Speed limit

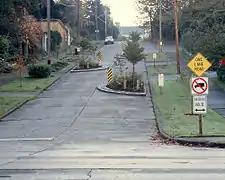
Traffic calming can be effective on lower speed roads.

It is desirable to attempt to reduce the speed of road vehicles in some circumstances because the kinetic energy involved in a motor vehicle collision is proportional to the square of the speed at impact. The probability of a fatality is, for typical collision speeds, empirically correlated to the fourth power of the speed "difference" (depending on the type of collision, not necessarily the same as "travel" speed) at impact, rising much faster than kinetic energy.